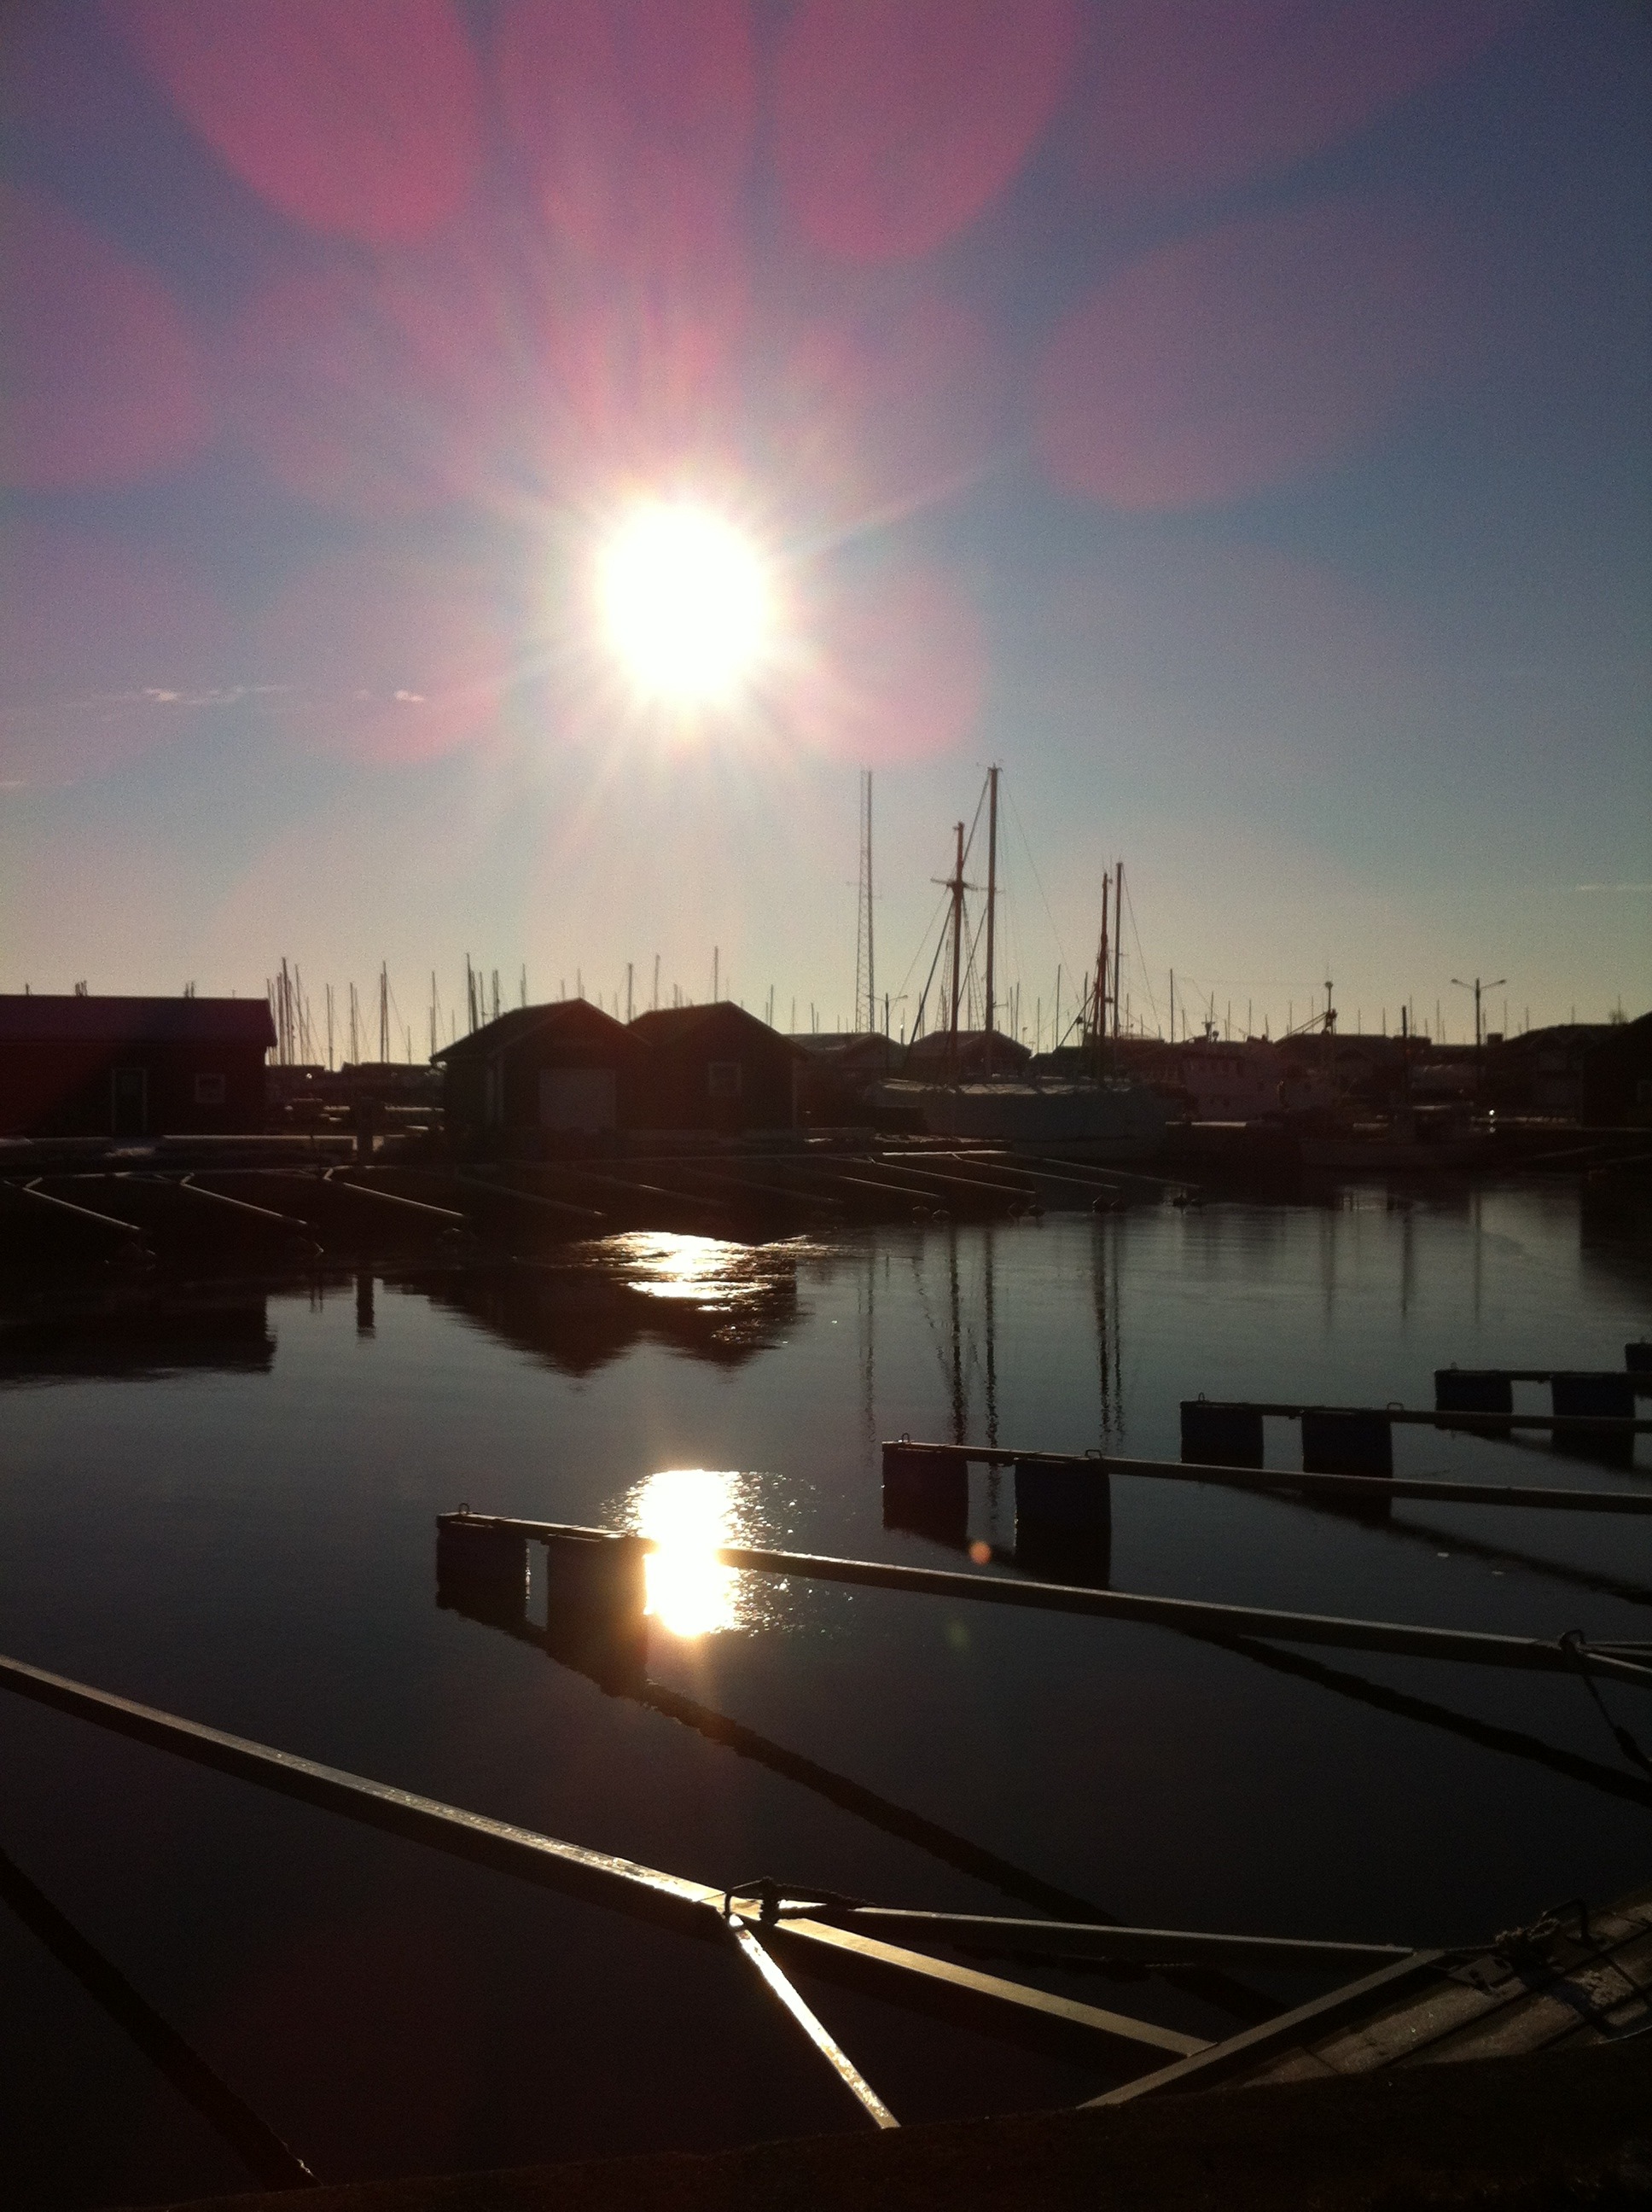
sea, water, dock, light, sky, sun, sunrise, sunset, night, sunlight, morning, dawn, cityscape, dusk, evening, reflection, vehicle, marina, port, solar, boats